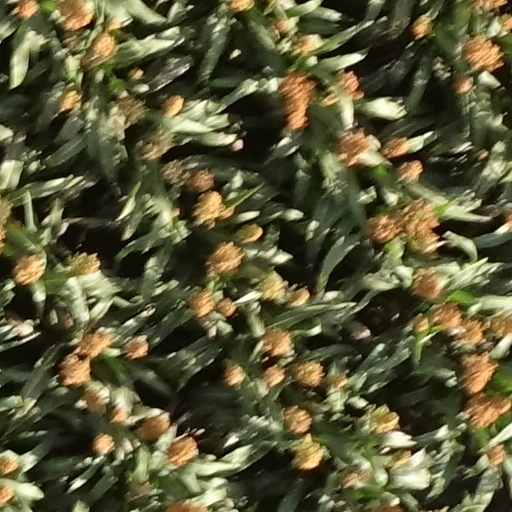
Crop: sorghum